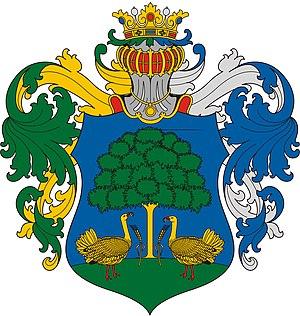
Öcsöd est un village et une grande-commune du comitat de Jász-Nagykun-Szolnok en Hongrie.